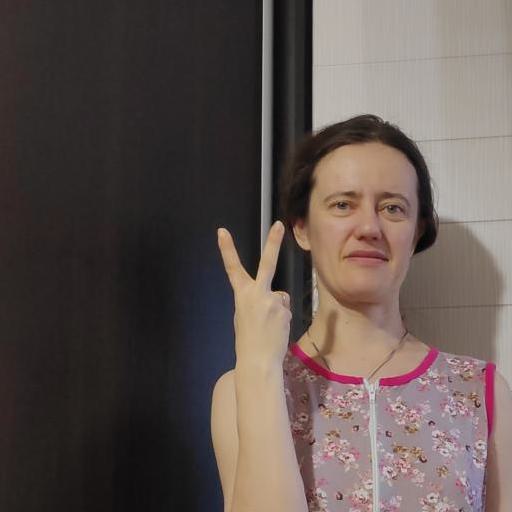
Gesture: peace_inverted